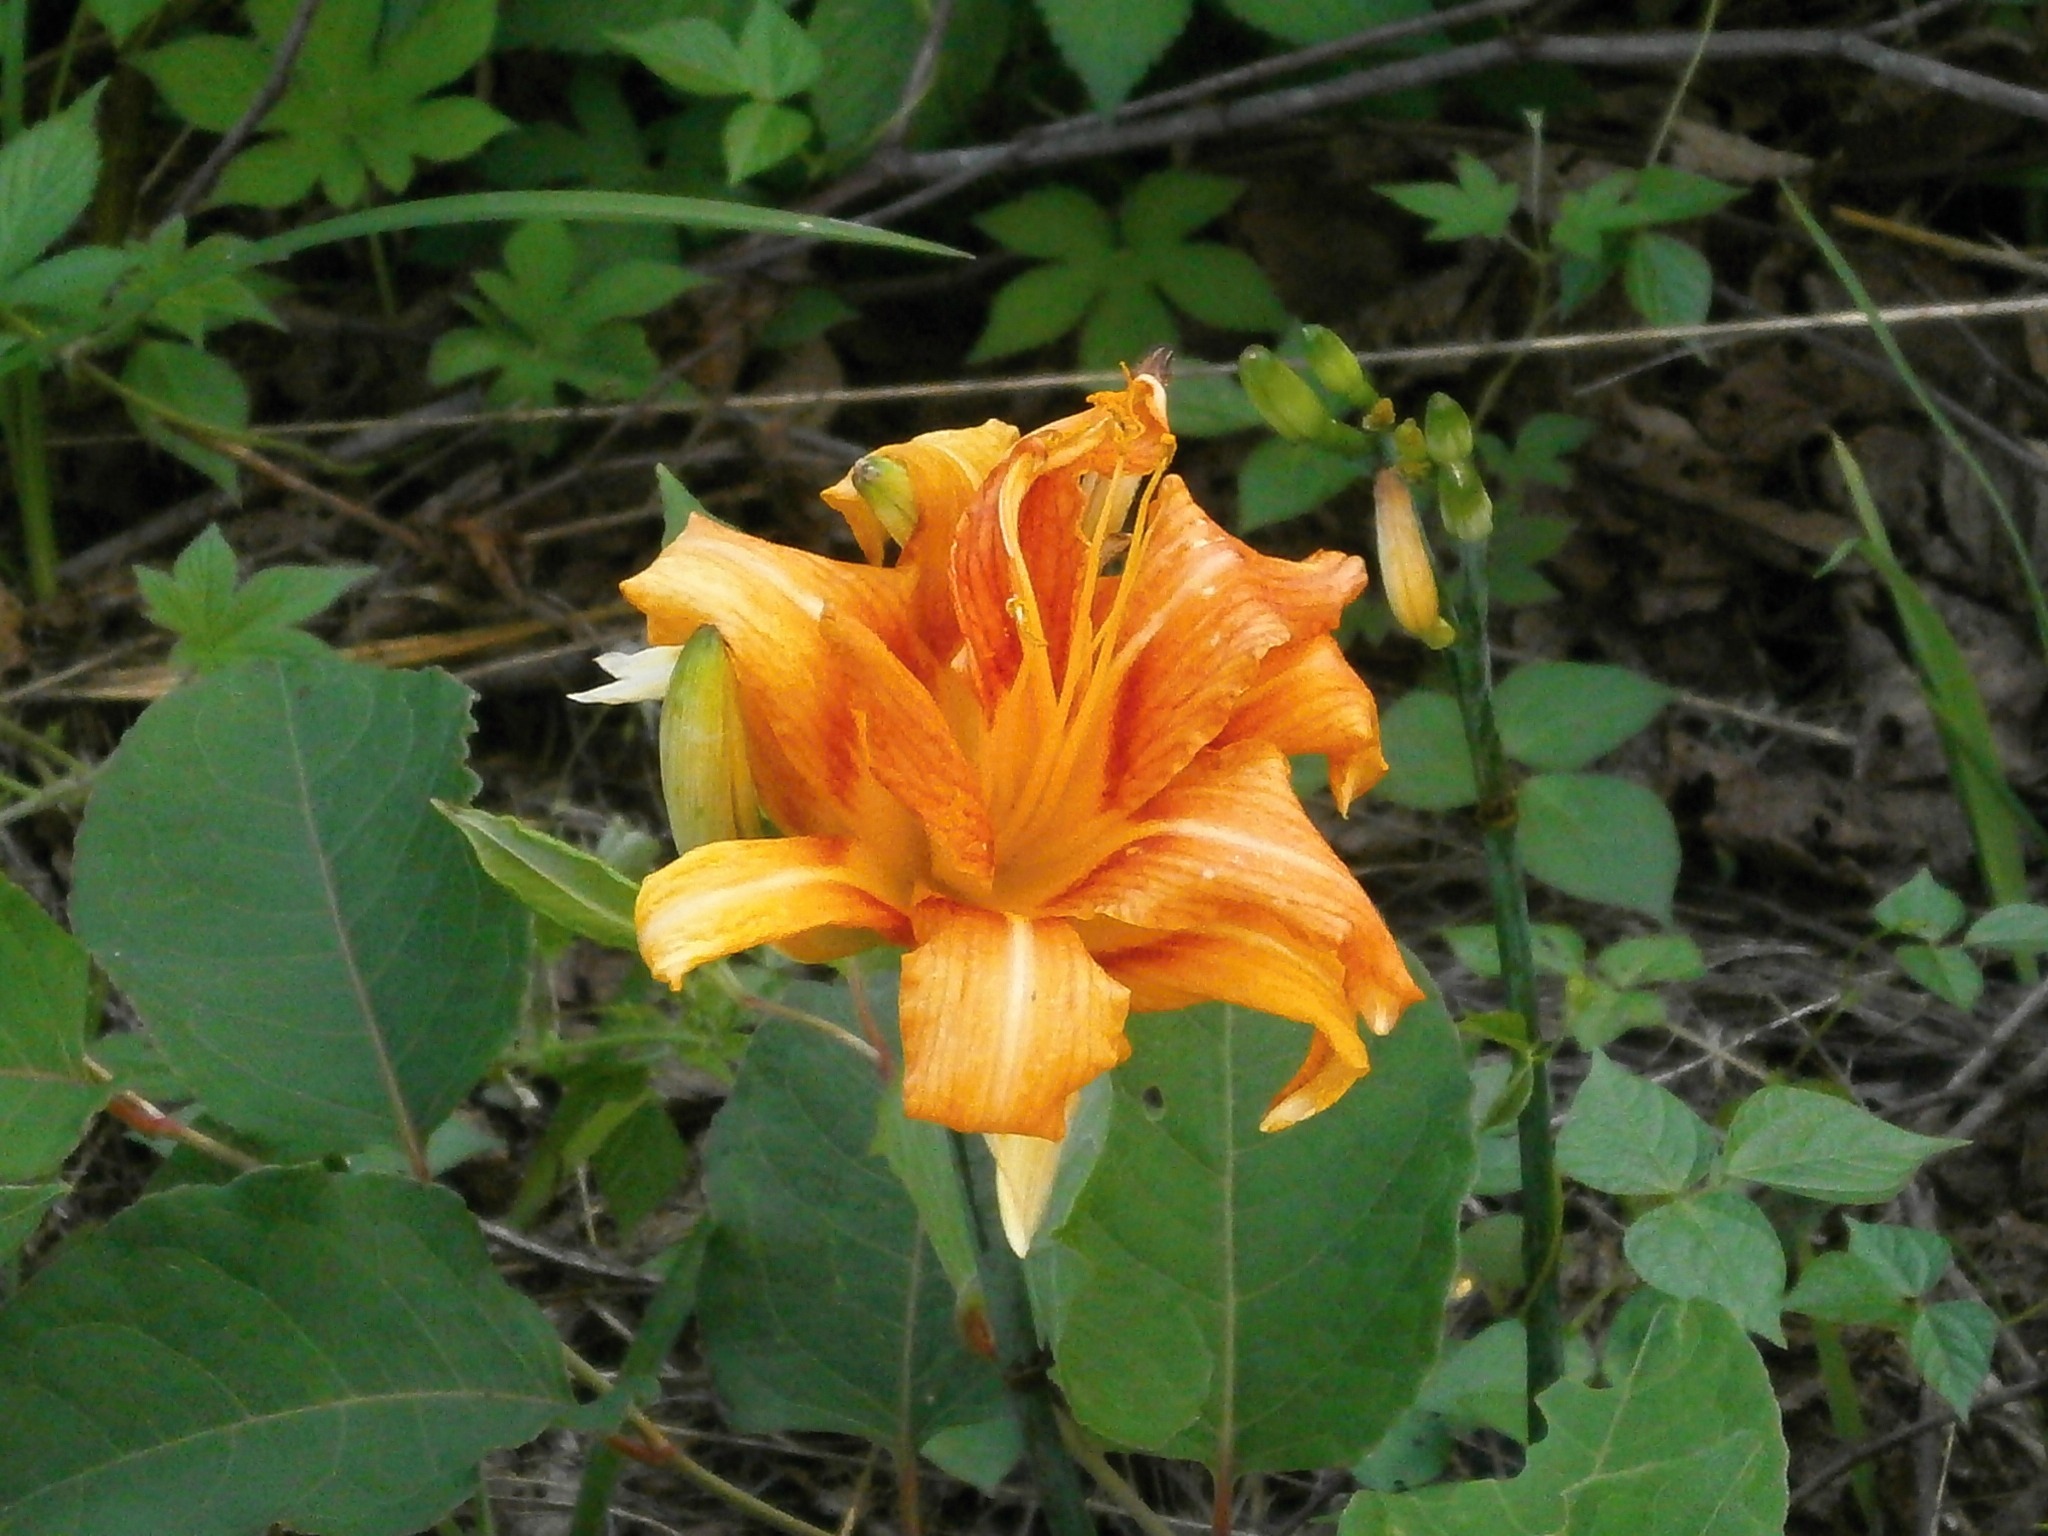
plant, leaf, flower, orange, botany, flora, wildflower, shrub, lily, liliaceae, daylily, flowering plant, orange lily, yuri, on the roadside, land plant, yabcanzou